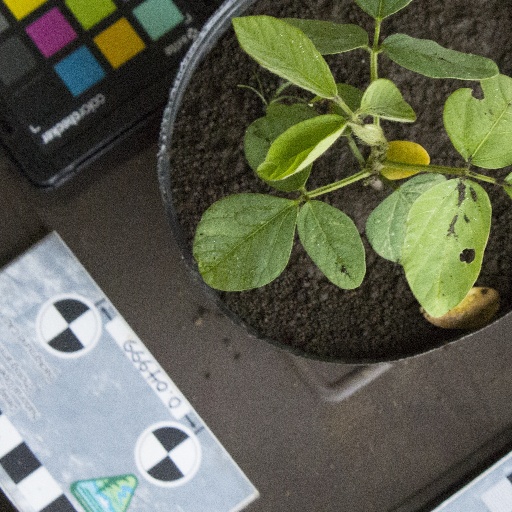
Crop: soybean